Red coat (military uniform)

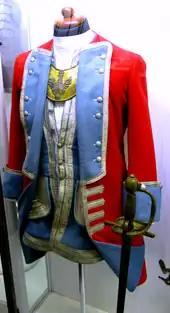
Officer's uniform for the Royal Foot Guards of the Polish–Lithuanian Commonwealth, 1732.

The Honourable Corps of Gentlemen at Arms, the Military Knights of Windsor and the Yeoman of the Guard, are ceremonial units known as the Sovereign's Bodyguard. The first two wear an early 19th century scarlet officer tunic when performing ceremonial tasks. The Yeomen wear a scarlet frock of Tudor style.